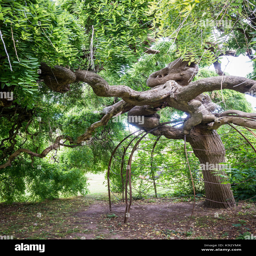
ornamental maple tree within the grounds